Claire Bonenfant

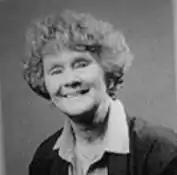

Claire Bonenfant (27 June 1925 – 29 September 1996) was a Canadian politician and champion of feminist rights. A Chevalier of the Ordre national du Québec, Bonenfant was president of the Quebec Status of Women Council. The University of Laval's "Claire Bonenfant Chair in Women's Studies" is named in her honour.